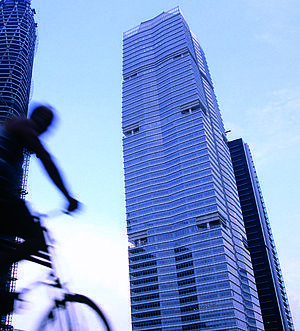
Aedas est une agence d'architecture britannique formée en juin 2002 par l'alliance des agences Abbey Holford Rowe et LPT, qui furent rejoints par l'agence TCN un mois plus tard. D'après le magazine britannique 'Building Design' c'était en 2011 la plus importante agence d'architecture du monde avec plus de 1 000 salariés.
Le R&F Centre est un gratte-ciel de bureaux haut de 243 mètres construit dans le sud de la Chine à Canton de 2005 à 2007 dans le district de Tianhe. En 2014 c'est l'un des 15 plus hauts immeubles de Canton.